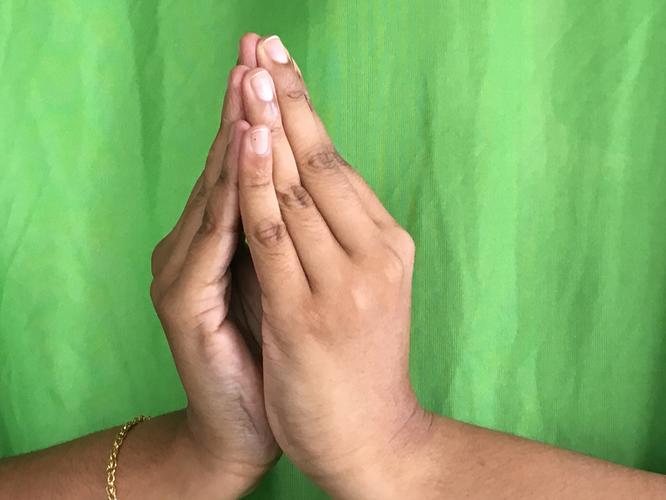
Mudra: Kapotham
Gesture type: double_hand